Junta Técnica del Estado

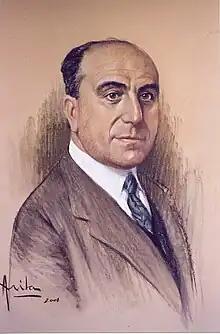
Enrique Suñer, vice-president and strong man of the Committee on Culture and Education.

It was, undoubtedly, the one with the most purely political composition. It was presided over by José María Pemán, but his lack of interest in bureaucratic work meant that the weight of management was carried by the vice-president Enrique Suñer. Eugenio Montes, Vegas Latapié, Mariano Puigdollers and Alfonso García Valdecasas were members. There was a predominance of former collaborators of "Acción Española", and their relations with the Falangists were not good.